Sturmtruppen (film)

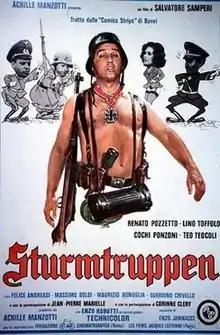

Sturmtruppen is a 1976 comedy film directed by Salvatore Samperi. It is based on the homonymous "Sturmtruppen" comic books created by Bonvi.